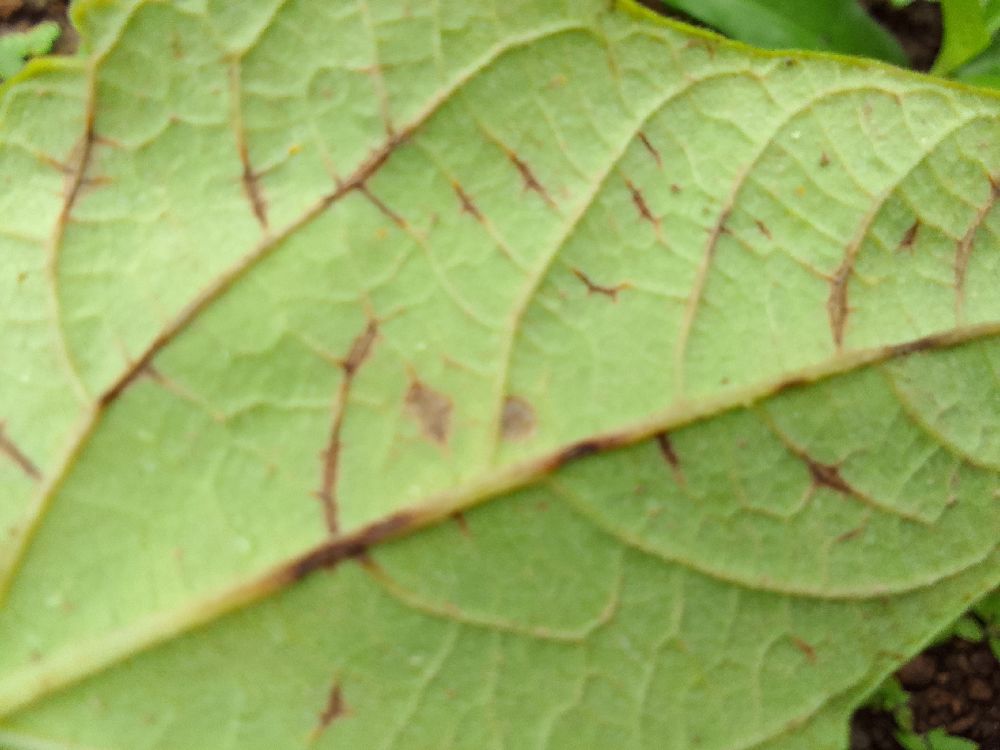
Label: anthracnose